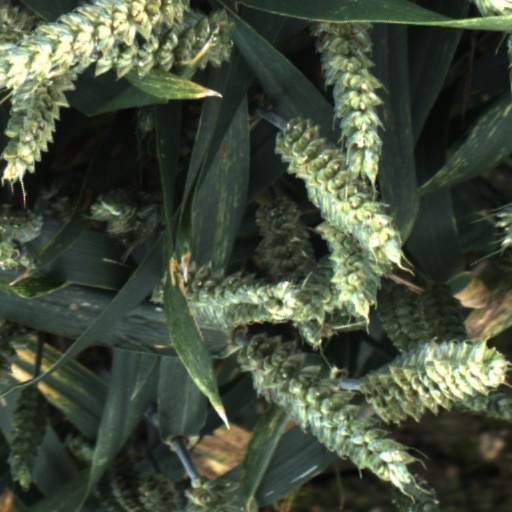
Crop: wheat